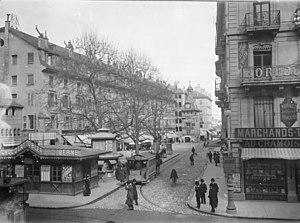
Vue de la place du Molard avec au centre
Les kiosques du tramway de Genève sont des édicules bâtis à certains arrêts du réseau des tramways de Genève en Suisse. Ils ont été nommés de manière variable au cours du temps : station, station-abri, kiosque-abri, kiosque, aubette.
La place du Molard est une place de la ville de Genève en Suisse. C’était historiquement le principal port et le centre économique au XVIᵉ siècle.